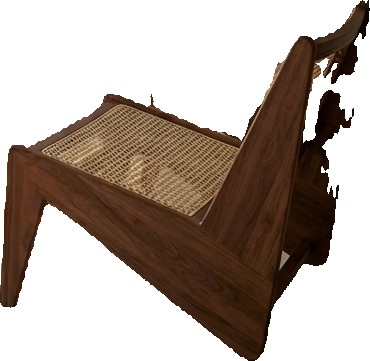
Surface category: chair